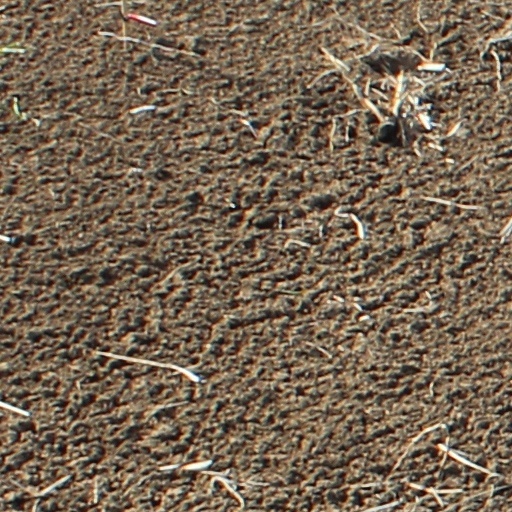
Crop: wheat